ERP-22 de Agosto

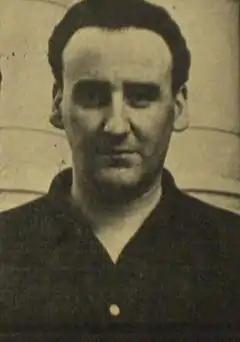
Media businessman Héctor Ricardo García, owner of "Crónica", was kidnapped by the ERP-22 de Agosto

The first action of ERP-22 was the kidnapping of the owner of the newspaper "Crónica", Héctor Ricardo García. It was called "Operation Poniatowski" because one of the guerrillas had read about a French politician named Michel Poniatowski and, in contrast to the common Spanish surname García, on 22 he puts that name to the operation.